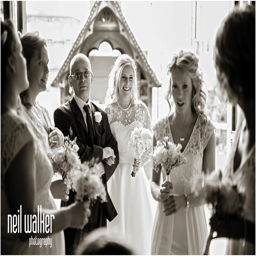
bride arriving at the church for a wedding